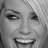
Emotion: surprise